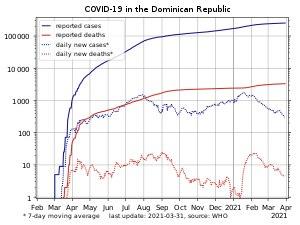
La pandémie de Covid-19 en République dominicaine se propage à partir du 1ᵉʳ mars 2020.